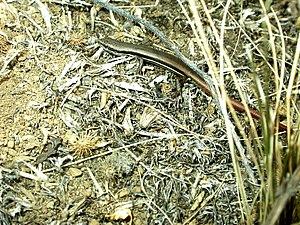
Morethia boulengeri est une espèce de sauriens de la famille des Scincidae.